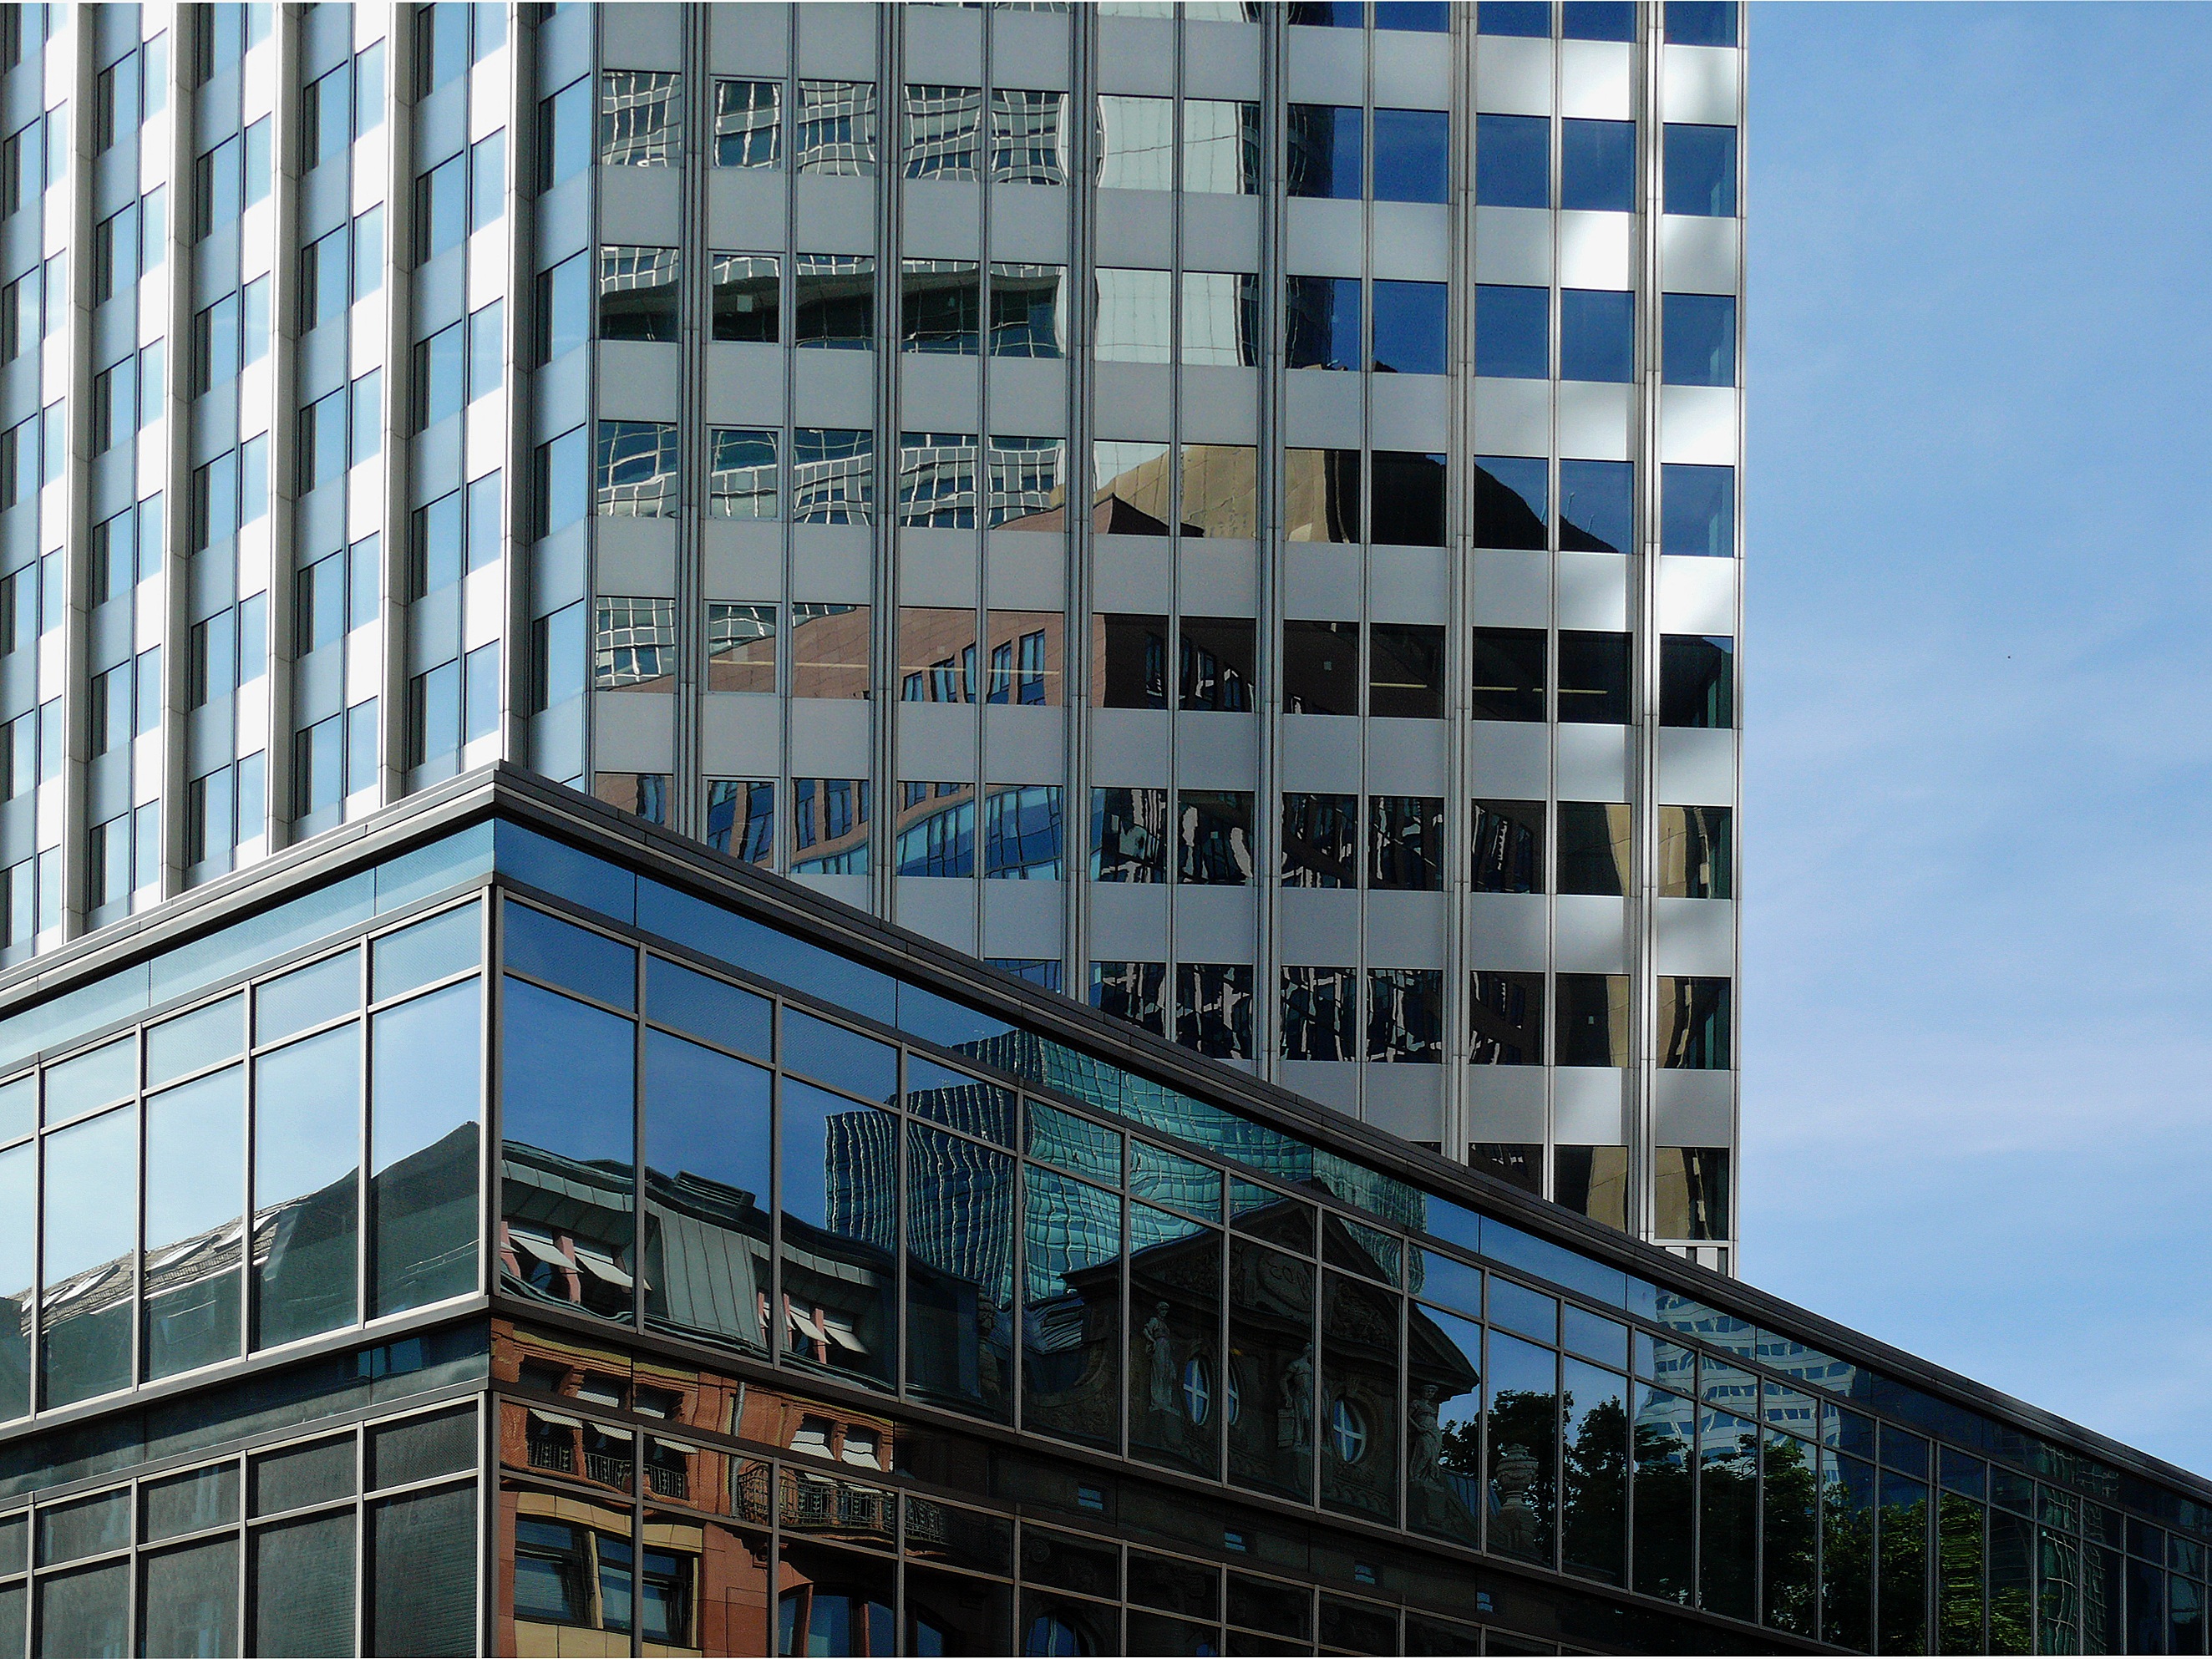
light, architecture, sky, sun, building, city, skyscraper, downtown, reflection, plaza, landmark, facade, tower block, reflect, mirror, commercial building, headquarters, mirroring, metropolis, condominium, reproduce, urban area, residential area, metropolitan area, brutalist architecture, reflex functions, throw back